Vicious Circle (novel)

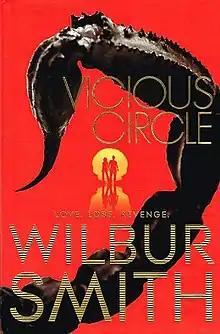
First Edition

Major Hector Cross, a British security officer, ex-SAS operative and owner of security company Cross Bow Security is settled into peaceful marriage with widowed billionaire Hazel Bannock, owner and CEO of Bannock Oil Corporation. Hazel is now pregnant, and has largely recovered from the death of her daughter; heiress Cayla Bannock (in ""Those in Peril"").